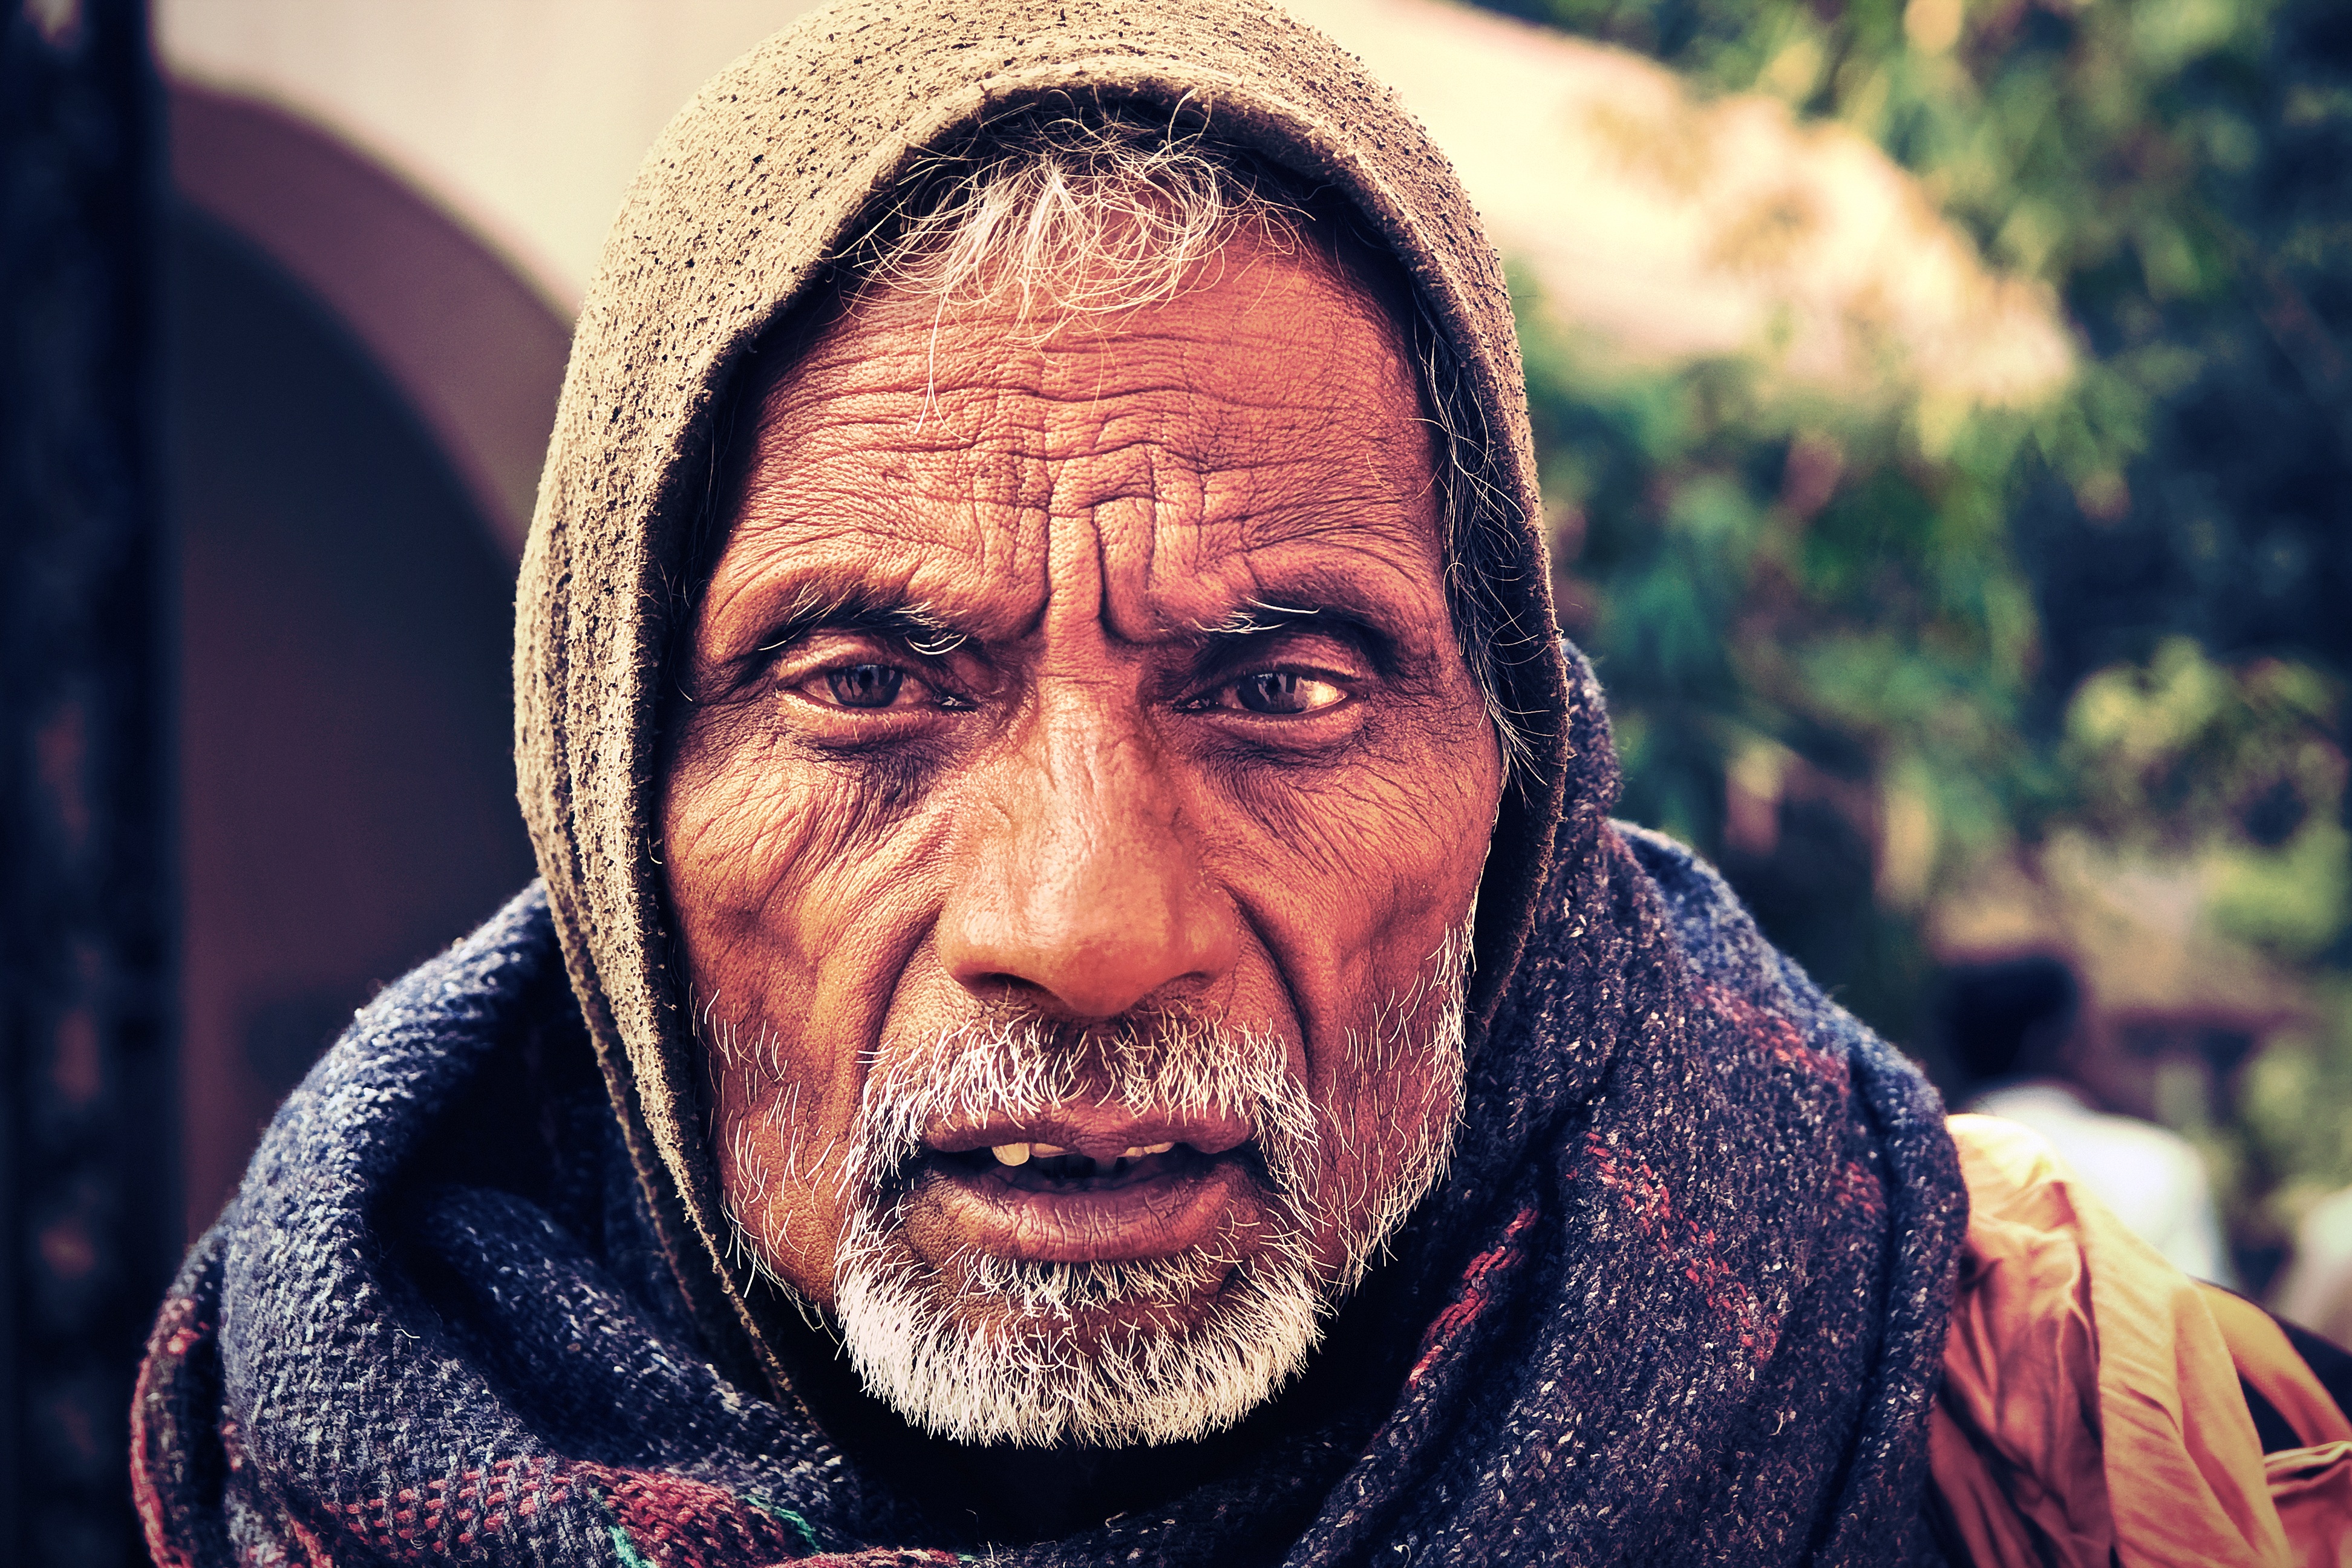
man, person, people, old, travel, male, portrait, asia, tourism, facial expression, smile, face, temple, head, saint, culture, india, emotion, hinduism, krishna, sadhu, facial hair, vrindavan, vishnu